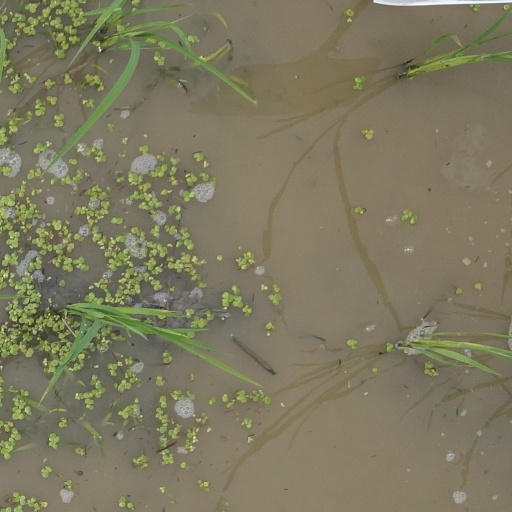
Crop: rice